The Final Terror

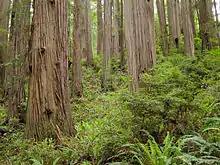
The Jedediah Smith Redwoods State Park was a central filming location

Director Davis was recommended for the film by Shusett, who had been impressed by Davis's previous work. Davis was also hired by producer Joe Roth to serve as cinematographer, billed under the pseudonym "Andreas Davidescu" to avoid problems with the filmmakers' union. Prior to shooting, Davis and Roth scouted various locations, including the Mount St. Helens area in Washington.